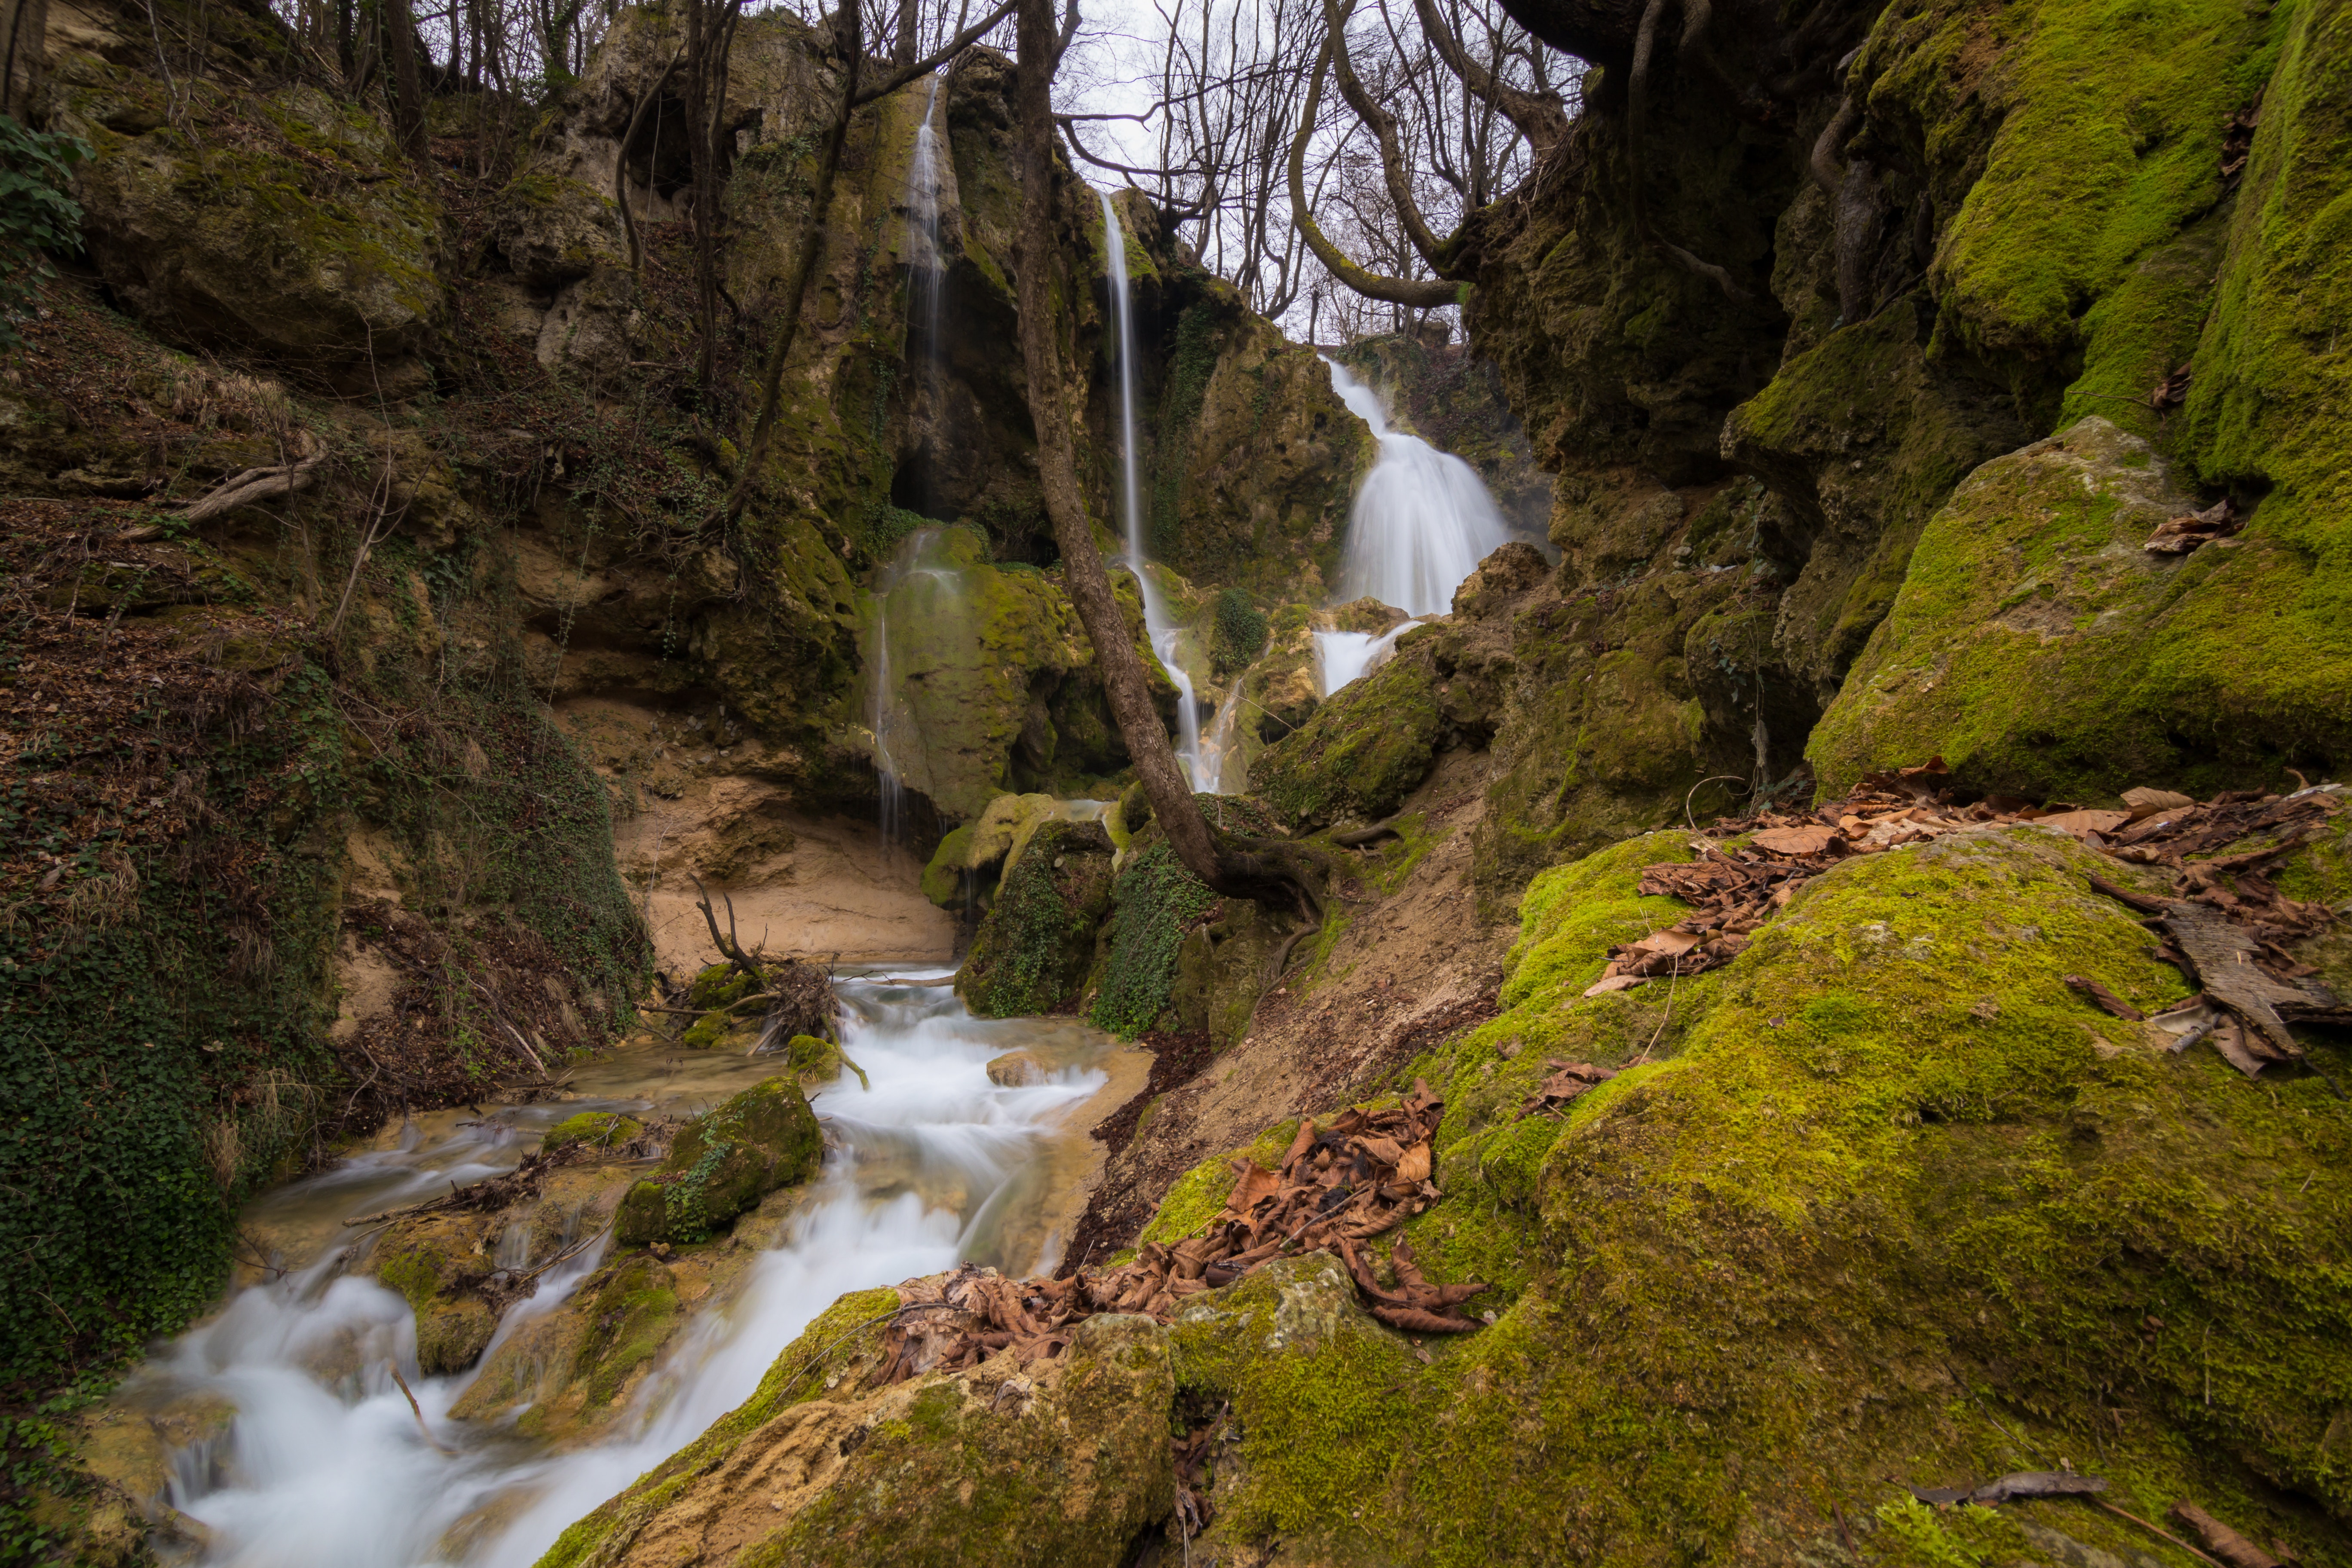
body of water, waterfall, nature, water, watercourse, stream, water resources, natural landscape, vegetation, nature reserve, river, wilderness, tree, ravine, rock, creek, water feature, forest, moss, rapid, landscape, plant, arroyo, branch, formation, non vascular land plant, old growth forest, fluvial landforms of streams, tributary, geological phenomenon, mountain river, rainforest, mountain, state park, valdivian temperate rain forest, national park, riparian zone, terrain, valley